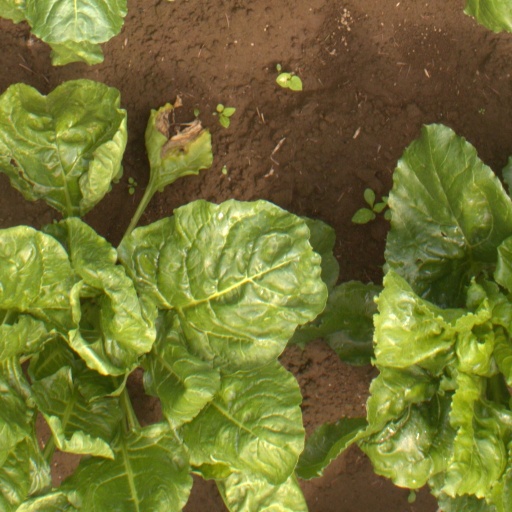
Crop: sugar beet